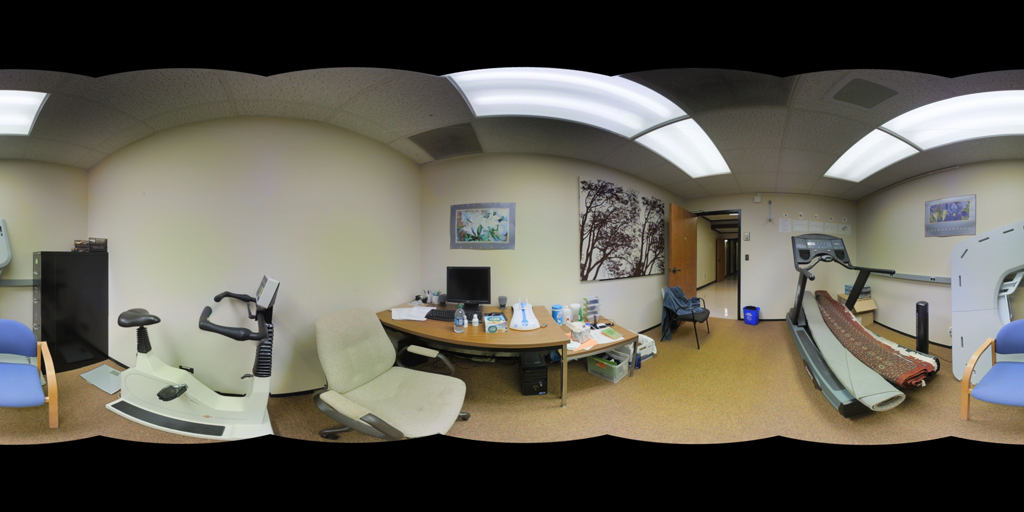
Referred object: Treadmill next to the door

Referred object: the large wall art depicting a tree